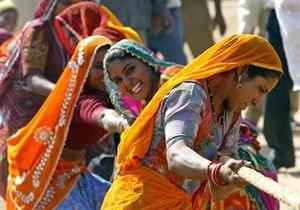
Des femmes du Rajasthan participent à un jeu de tir à la corde à la foire de Pushkar, au Rajasthan en l'Inde , le 15 novembre 2005. De nombreux touristes affluent à Pushkar pour assister à l'une des foires les plus colorées et les plus populaires de l'Inde. Des milliers d'animaux, principalement des chameaux, sont amenés à la foire pour être vendus ou échangés.
Le tir à la corde ou lutte à la corde ou souque à la corde est un sport qui oppose deux équipes dans une épreuve de force.